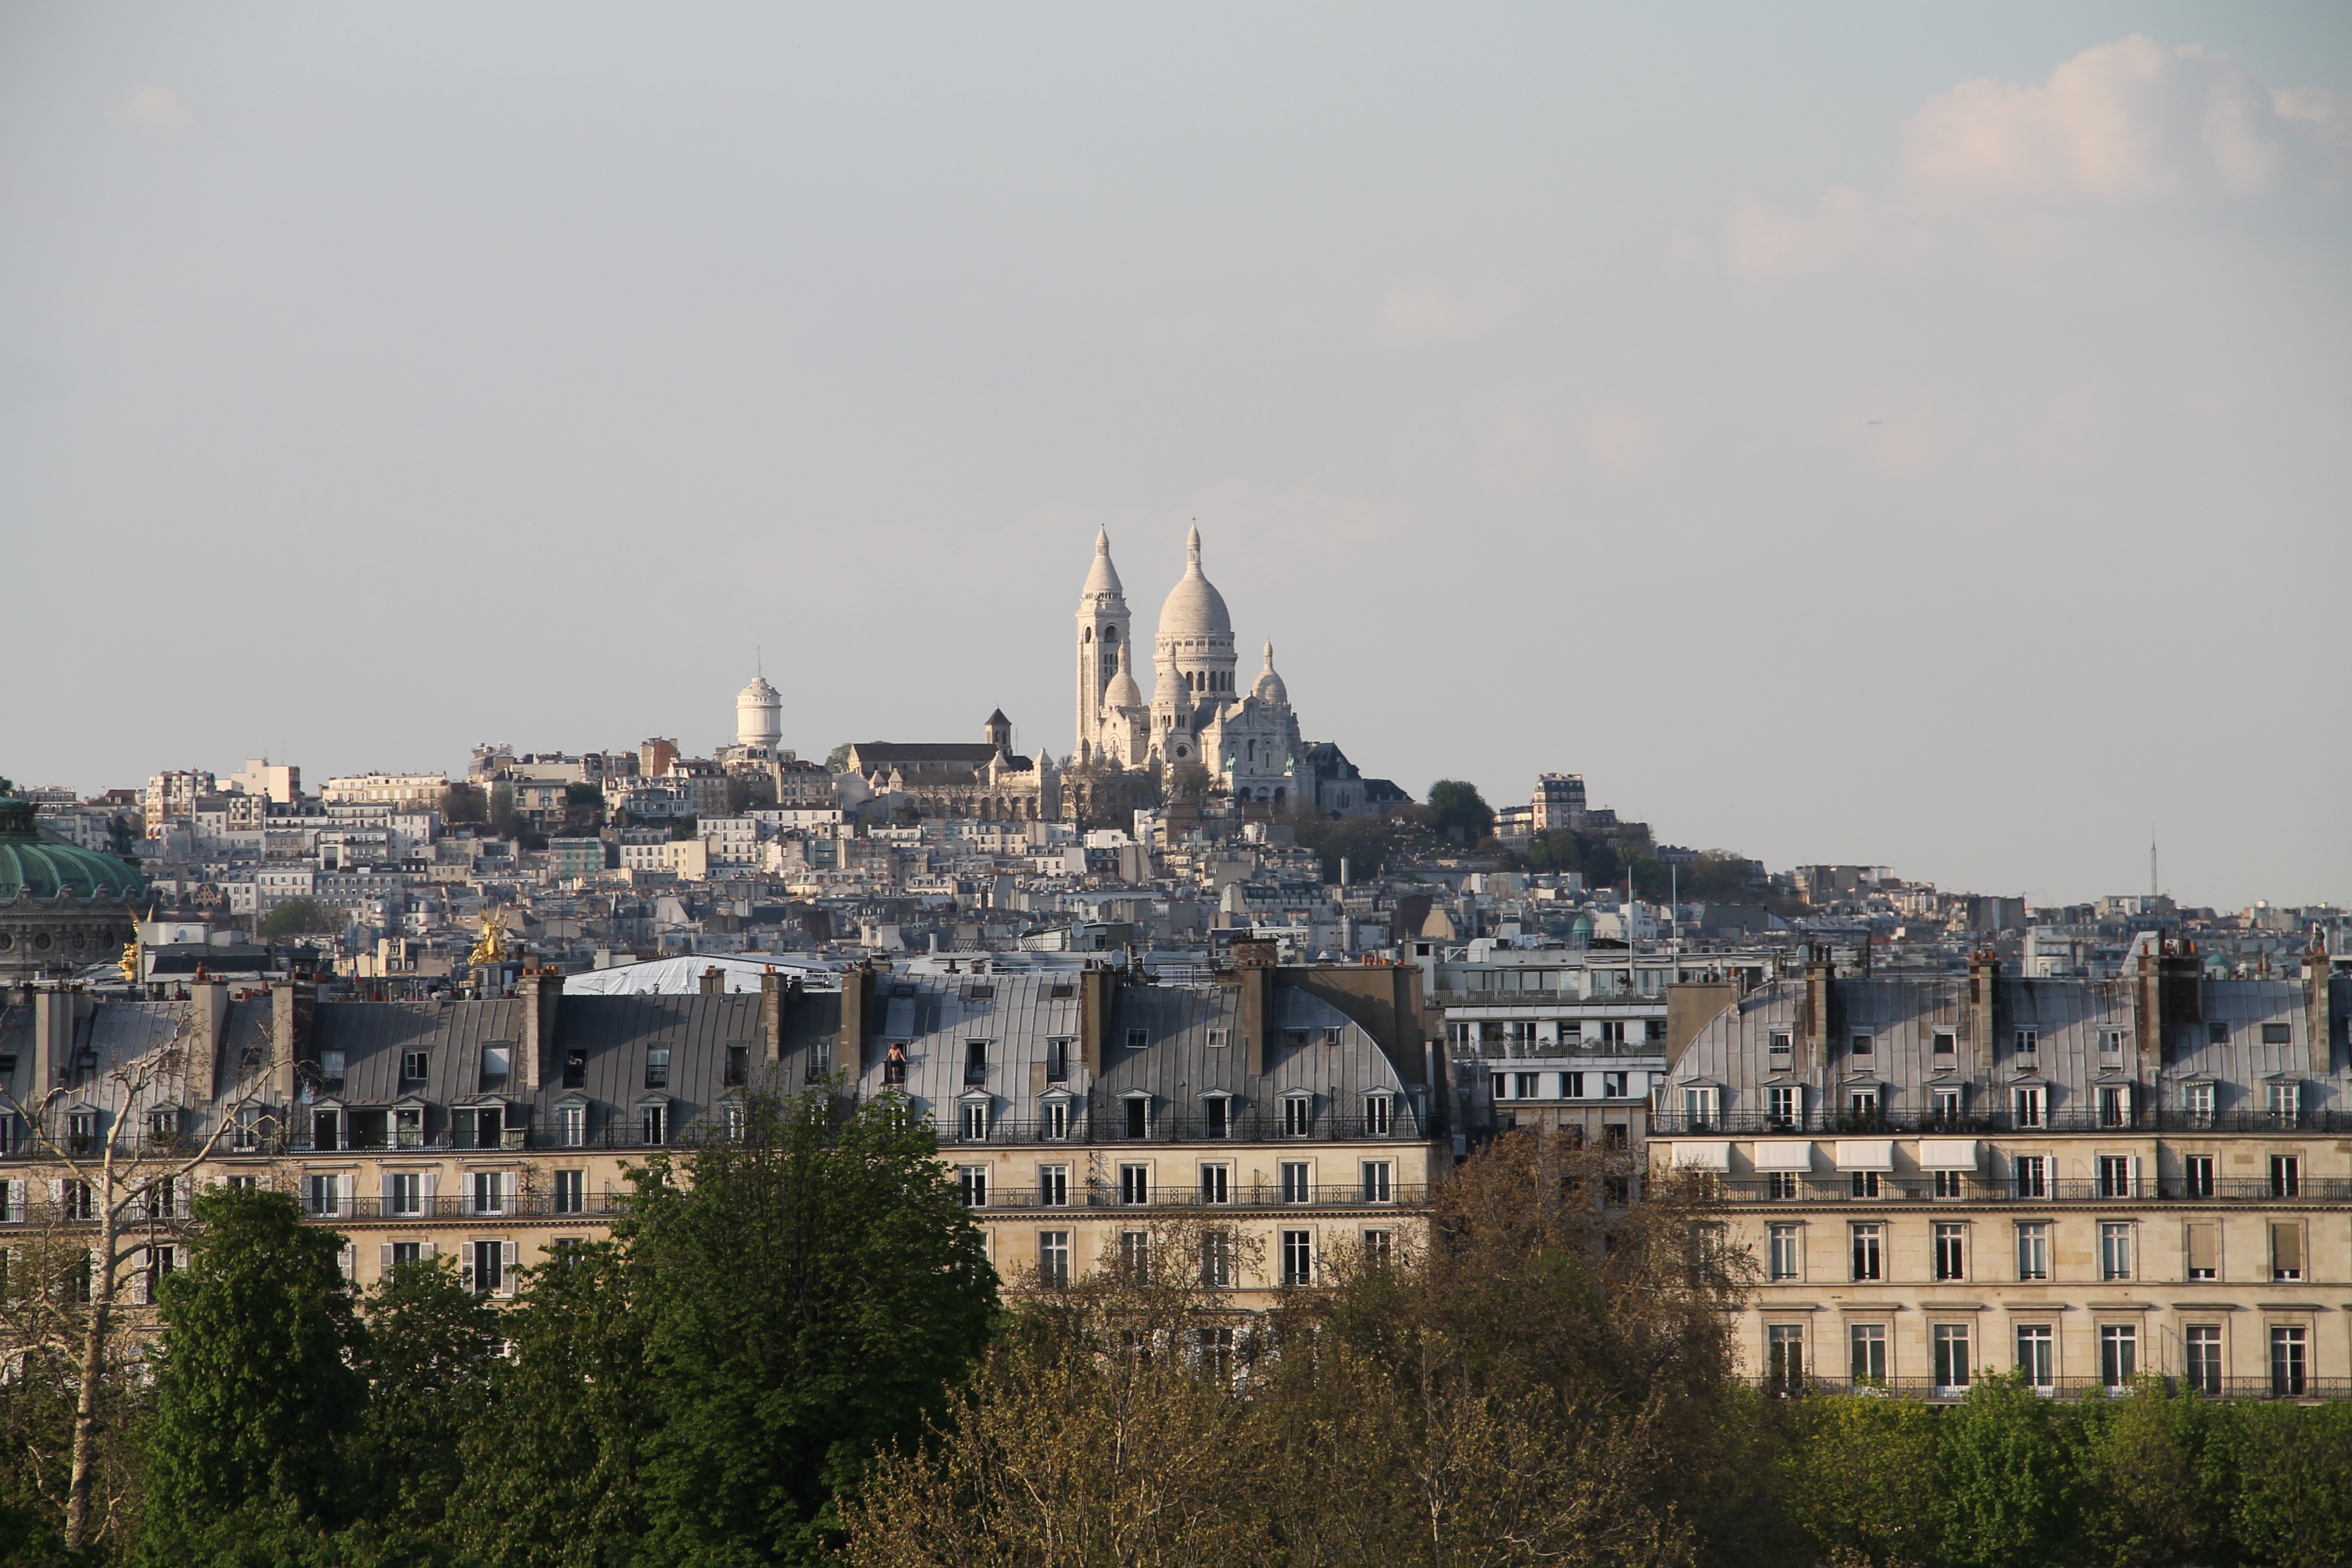
architecture, skyline, town, palace, city, paris, cityscape, panorama, landmark, tourism, basilica, urban area, ancient history, sacred heart, human settlement